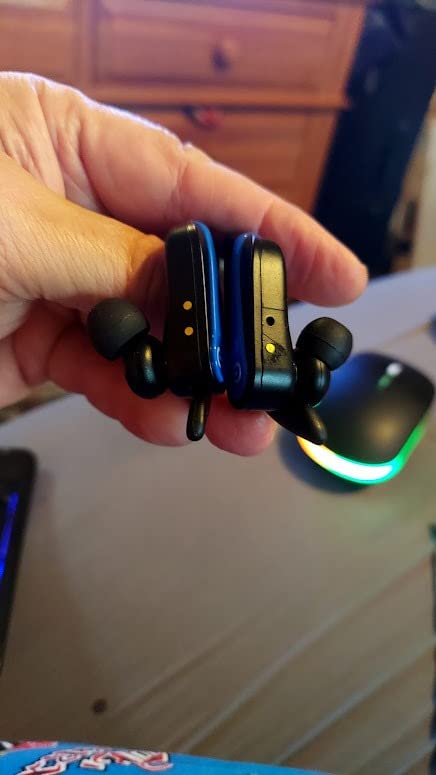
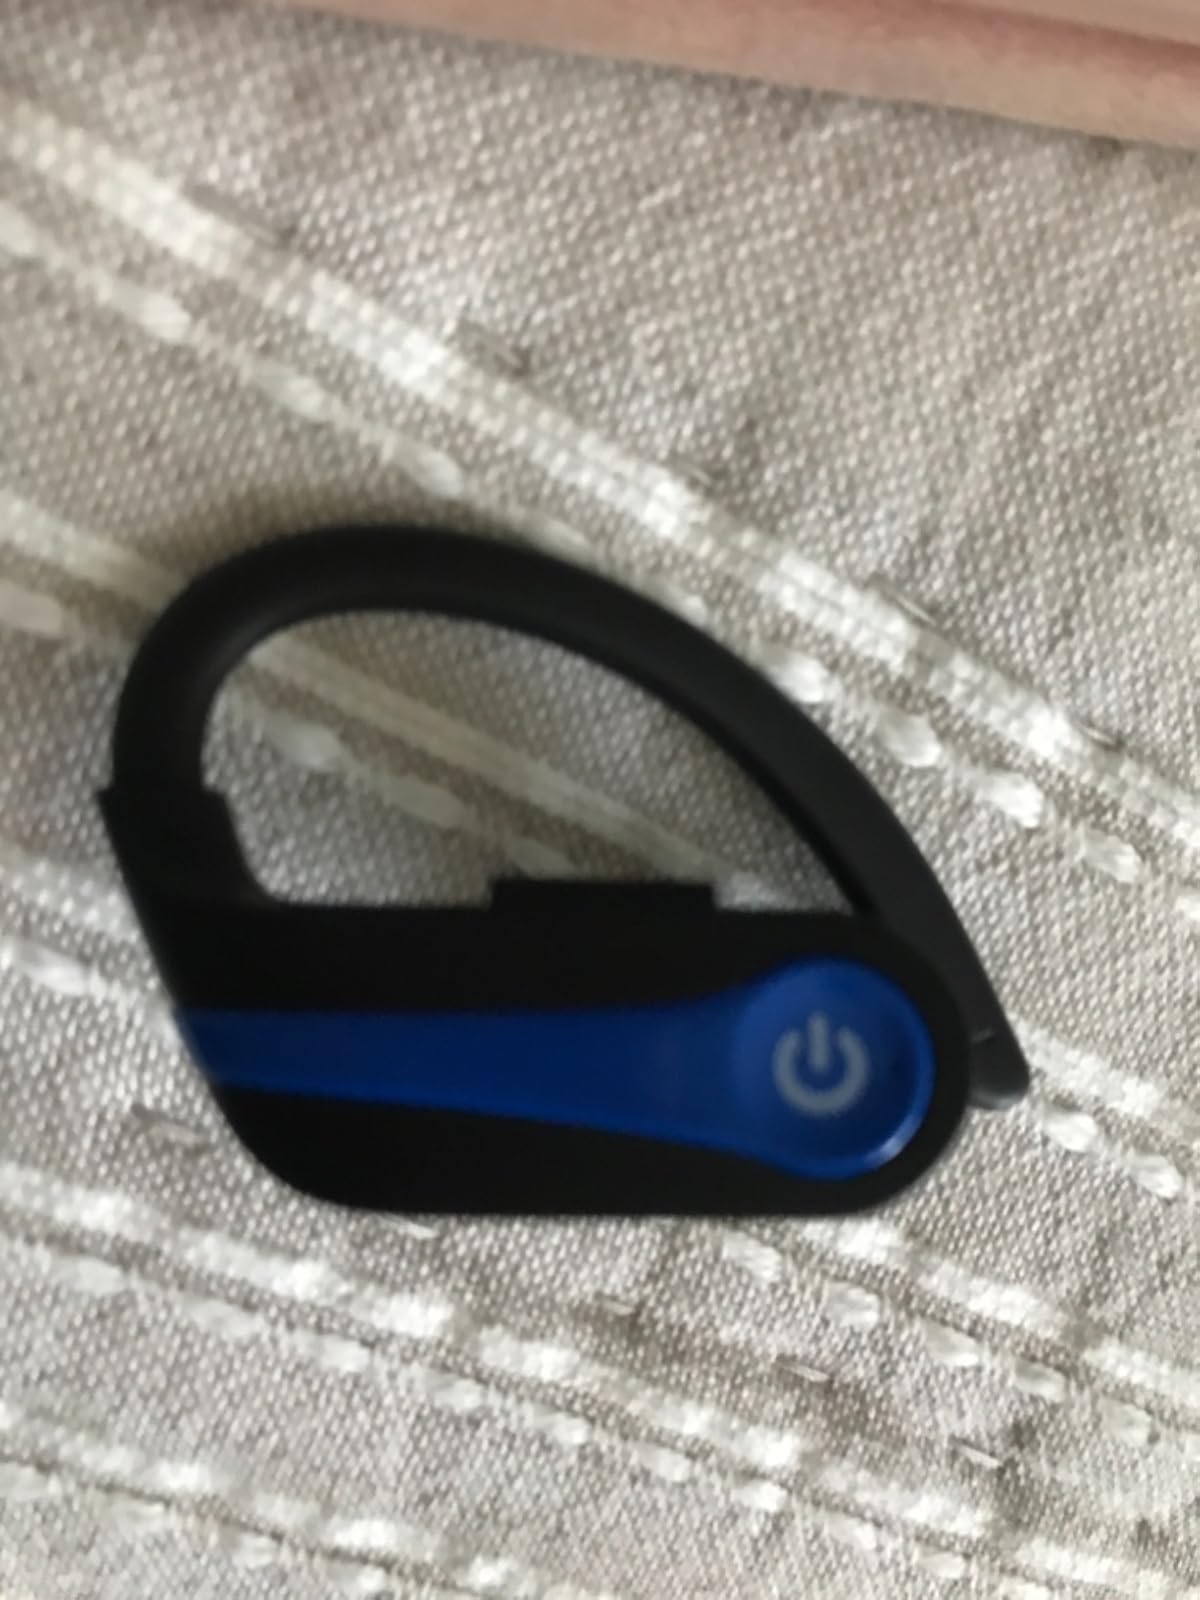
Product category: earbuds
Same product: yes